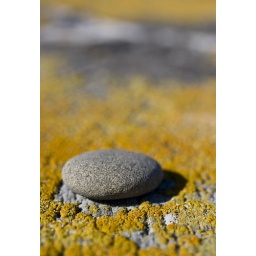
A rounded beach stone perched on an aged tree stump. Dungeness Spit, near Sequim, Washington.